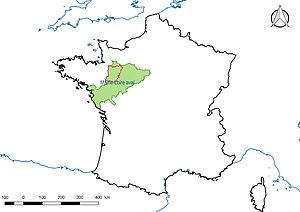
Découpage du département de la Mayenne (France) en Territoires de compétences crues.
Le risque d'inondation est un des risques majeurs susceptibles d'affecter le département de la Mayenne. Il se caractérise par la possibilité qu'un aléa de type inondation se produise et occasionne des dommages plus ou moins importants aux enjeux humains, économiques ou environnementaux situés sur le territoire départemental.